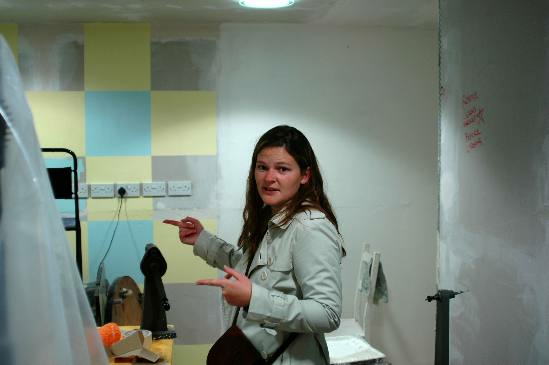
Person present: Yes